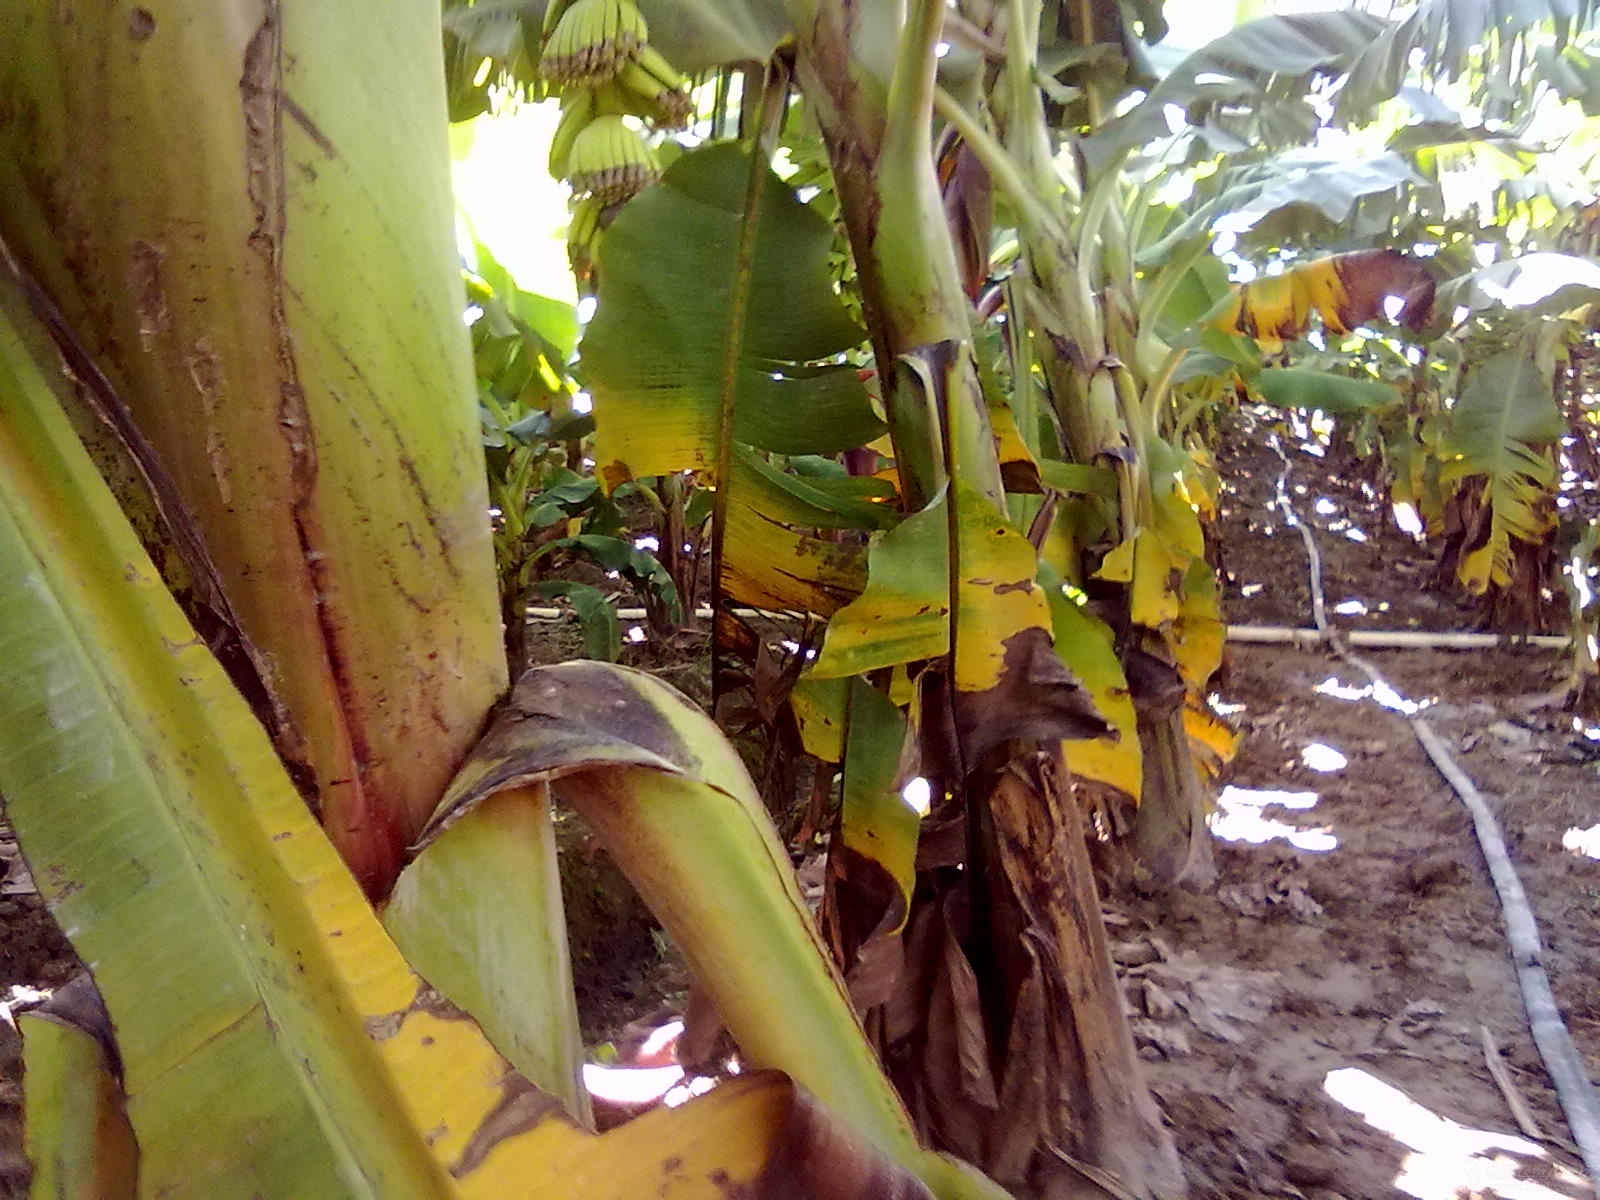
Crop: unknown
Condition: banana_panama_disease